William Rudolph Smith

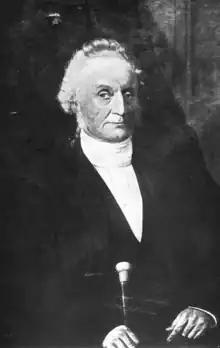

William Rudolph Smith (August 31, 1787August 22, 1868) was an American lawyer, politician, pioneer, and historian from Pennsylvania who served as the 5th Attorney General of Wisconsin, the first President of the Wisconsin Historical Society, and the first Adjutant General of Wisconsin.